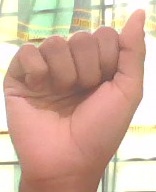
ASL sign: A